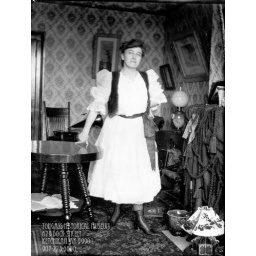
Woman in white dress